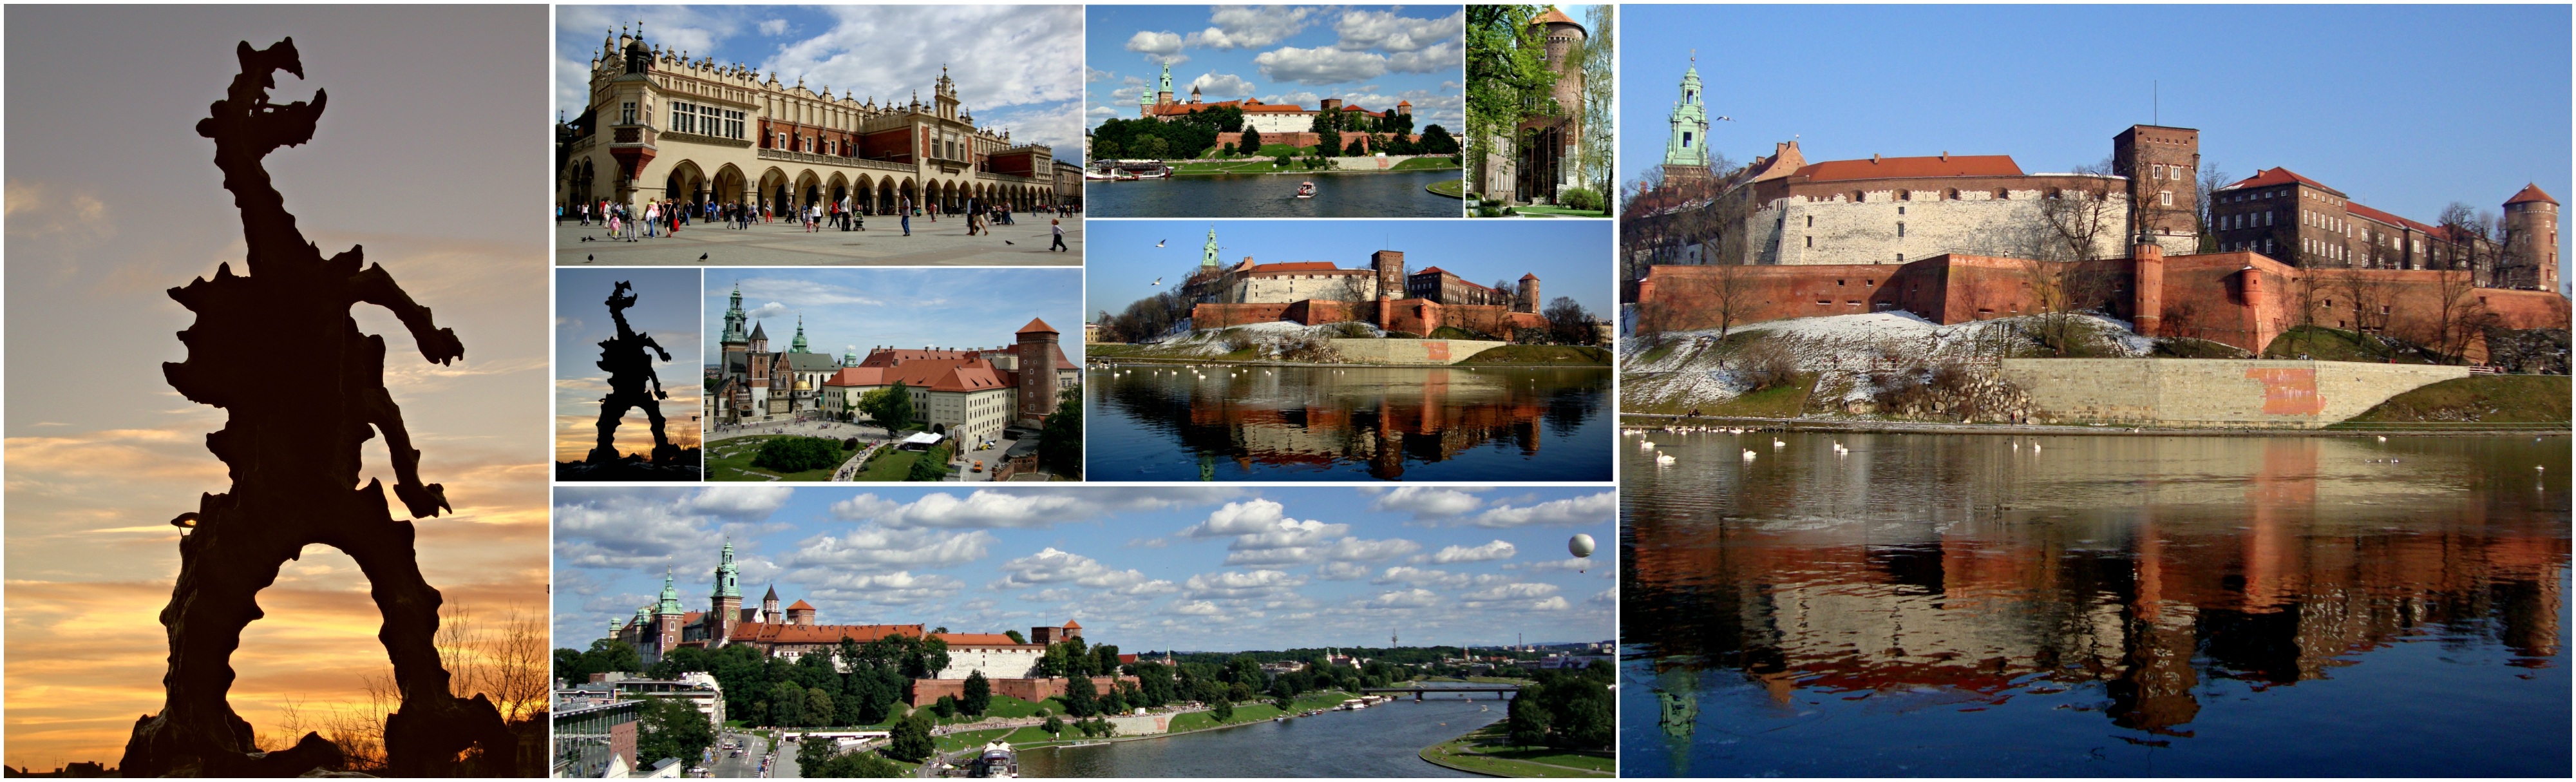
landmark, tourism, art, poland, collage, photomontage, history, krakow, monuments